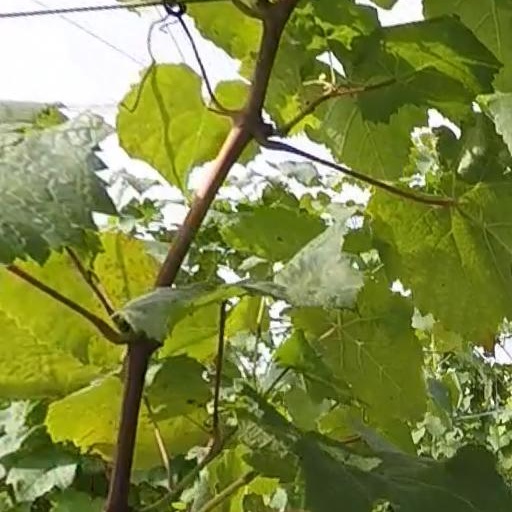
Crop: grape